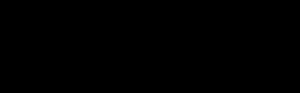
Andengradsligning
Rødderne (løsningerne) til en andengradsligning med koefficienterne